Eno River State Park

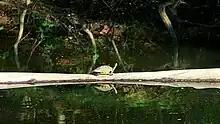
Wildlife is plentiful in the park

Beginning at the parking lot for the Piper-Cox Museum, the Buckquarter Creek Trail goes up the river at Few's Ford. A staircase takes visitors to a view of the Eno River rapids down below. This loop is marked by red blazes. Holden Mill loop and the Ridge Trail branch off from the Buckquarter Creek Trail.